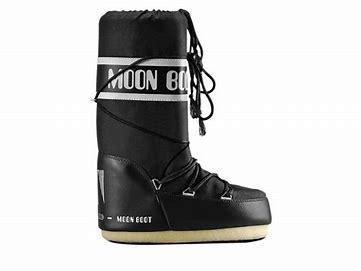
Brand: Moon
Model: Boot Moon Icon Nylon